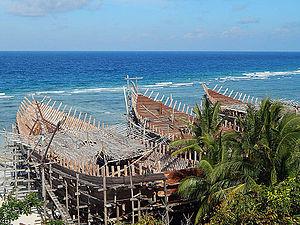
Le pinisi aussi connu sous le nom de palari ou perahu palari est un voilier traditionnel du sud de l'île de Célèbes en Indonésie. Autrefois, il était équipé de deux mâts et de 7 voiles. Aujourd'hui, le mât d'artimon a été supprimé sur la plupart des pinisi et remplacé par une cabine et un moteur.